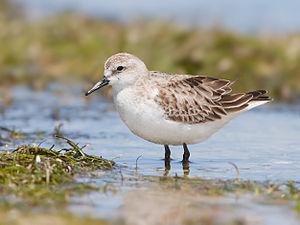
Un Bécasseau à col roux, portant son plumage d'hiver, photographié à Marion Bay, en Tasmanie (Australie).
Le Bécasseau à col roux ou Bécasseau à cou roux est une espèce d'oiseaux limicoles de la famille des Scolopacidae.
Cette liste de la faune française regroupe les espèces de Charadriiformes peuplant la France métropolitaine.